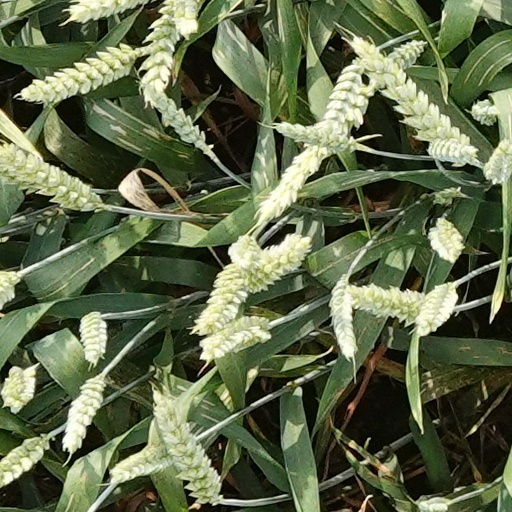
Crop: wheat